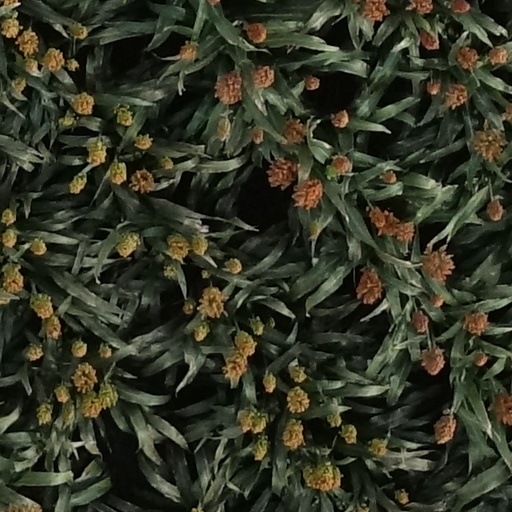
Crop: sorghum